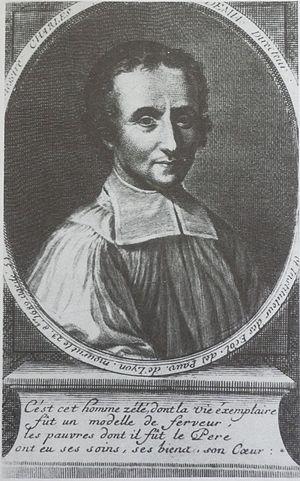
Charles Démia est un ecclésiastique français, fondateur du séminaire Saint-Charles, premier lieu de formation des maîtres en France, et des sœurs de Saint Charles.
Gabriel Calloet de Querbrat, né à une date inconnue, entre 1616 et 1620 à Kerbrat-en-Servel, actuellement dans la commune de Lannion et décédé après 1688, est un agronome et écrivain catholique breton. Considéré comme l'introducteur en France de l'idée d'amélioration zootechnique par croisement, il a joué un rôle important dans la mise en place des hôpitaux généraux au XVIIᵉ siècle.